Janarion Grant

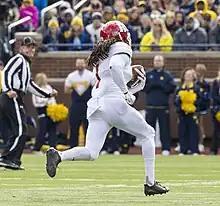
Grant with the Scarlet Knights in 2017

Grant attended and played college football for the Rutgers Scarlet Knights from 2013 to 2017. He was a returner in college over five seasons. He recorded 115 kick returns for 2,857 net yards and five kick return touchdowns to go along with 52 punt returns for 588 net yards and three punt return touchdowns.